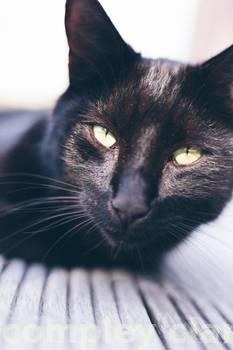
Label: Watermark